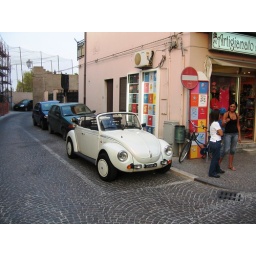
Nice white beetle in village Pula, Sardigna - best car in town.